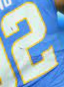
Number: 2